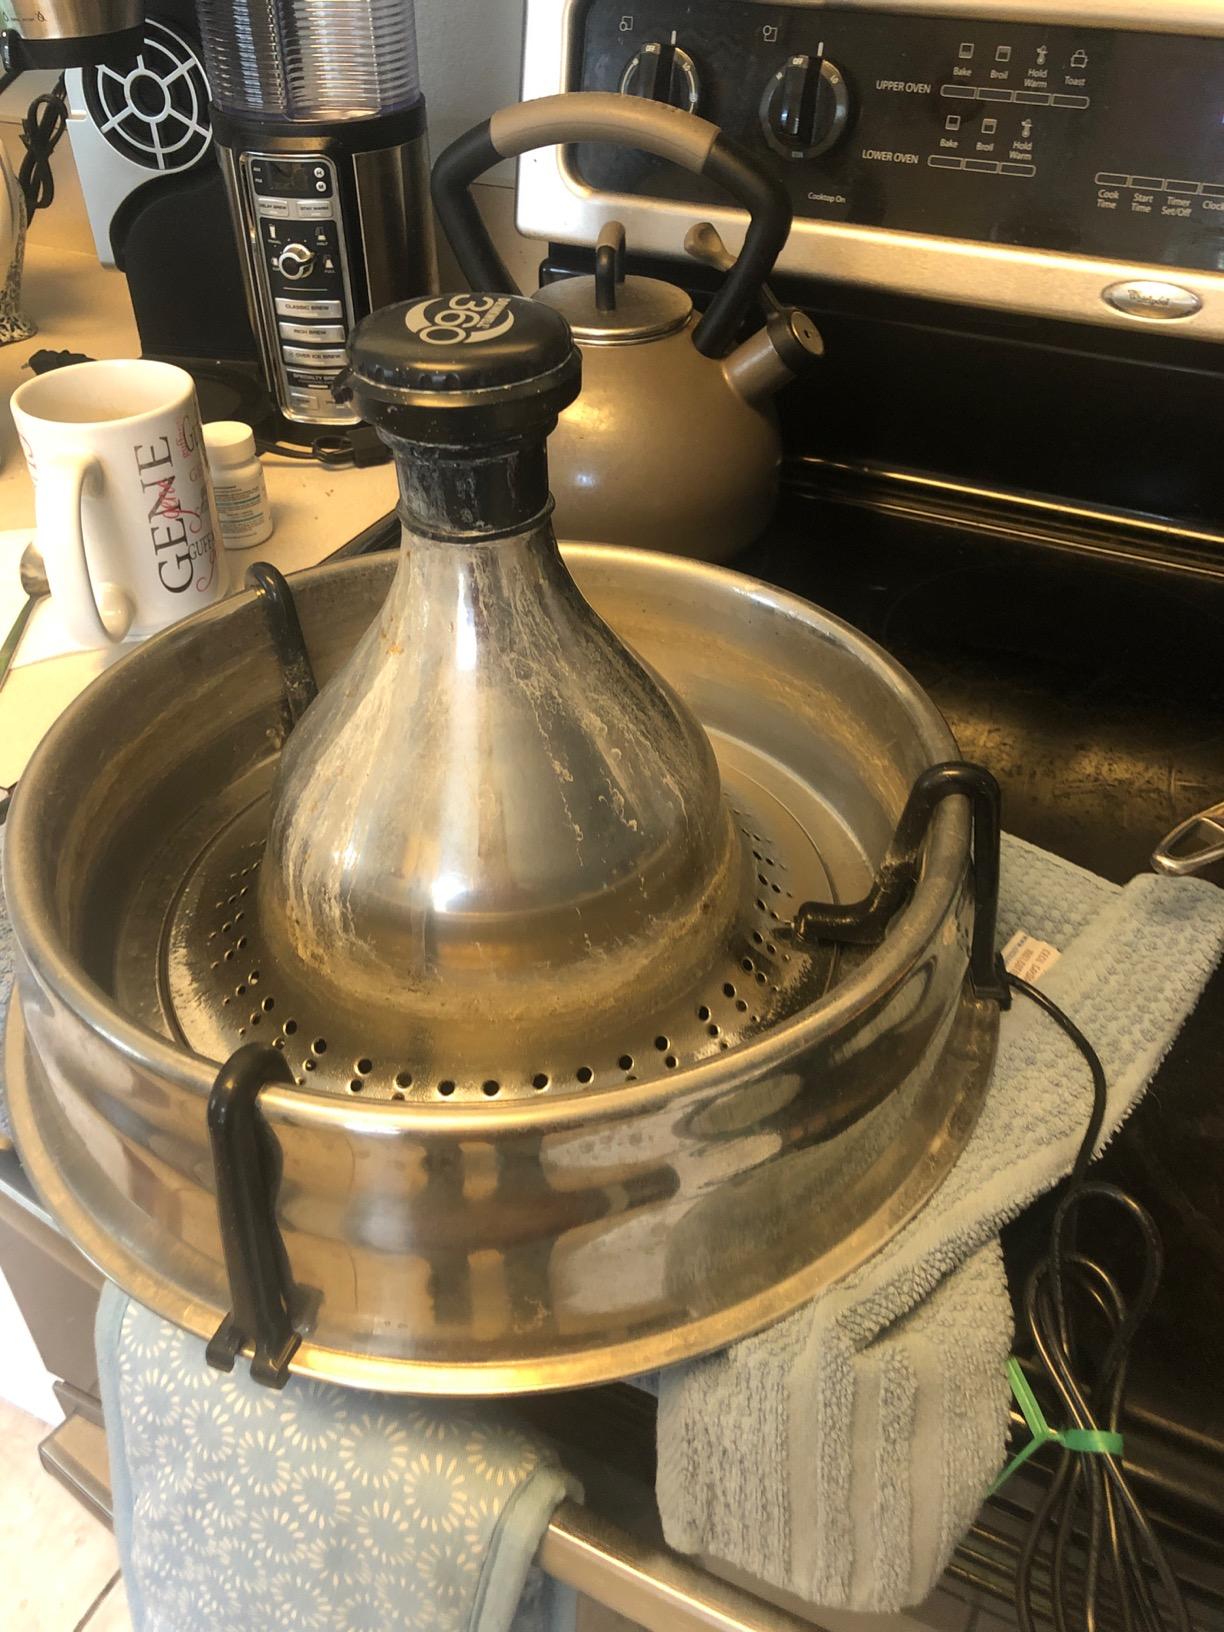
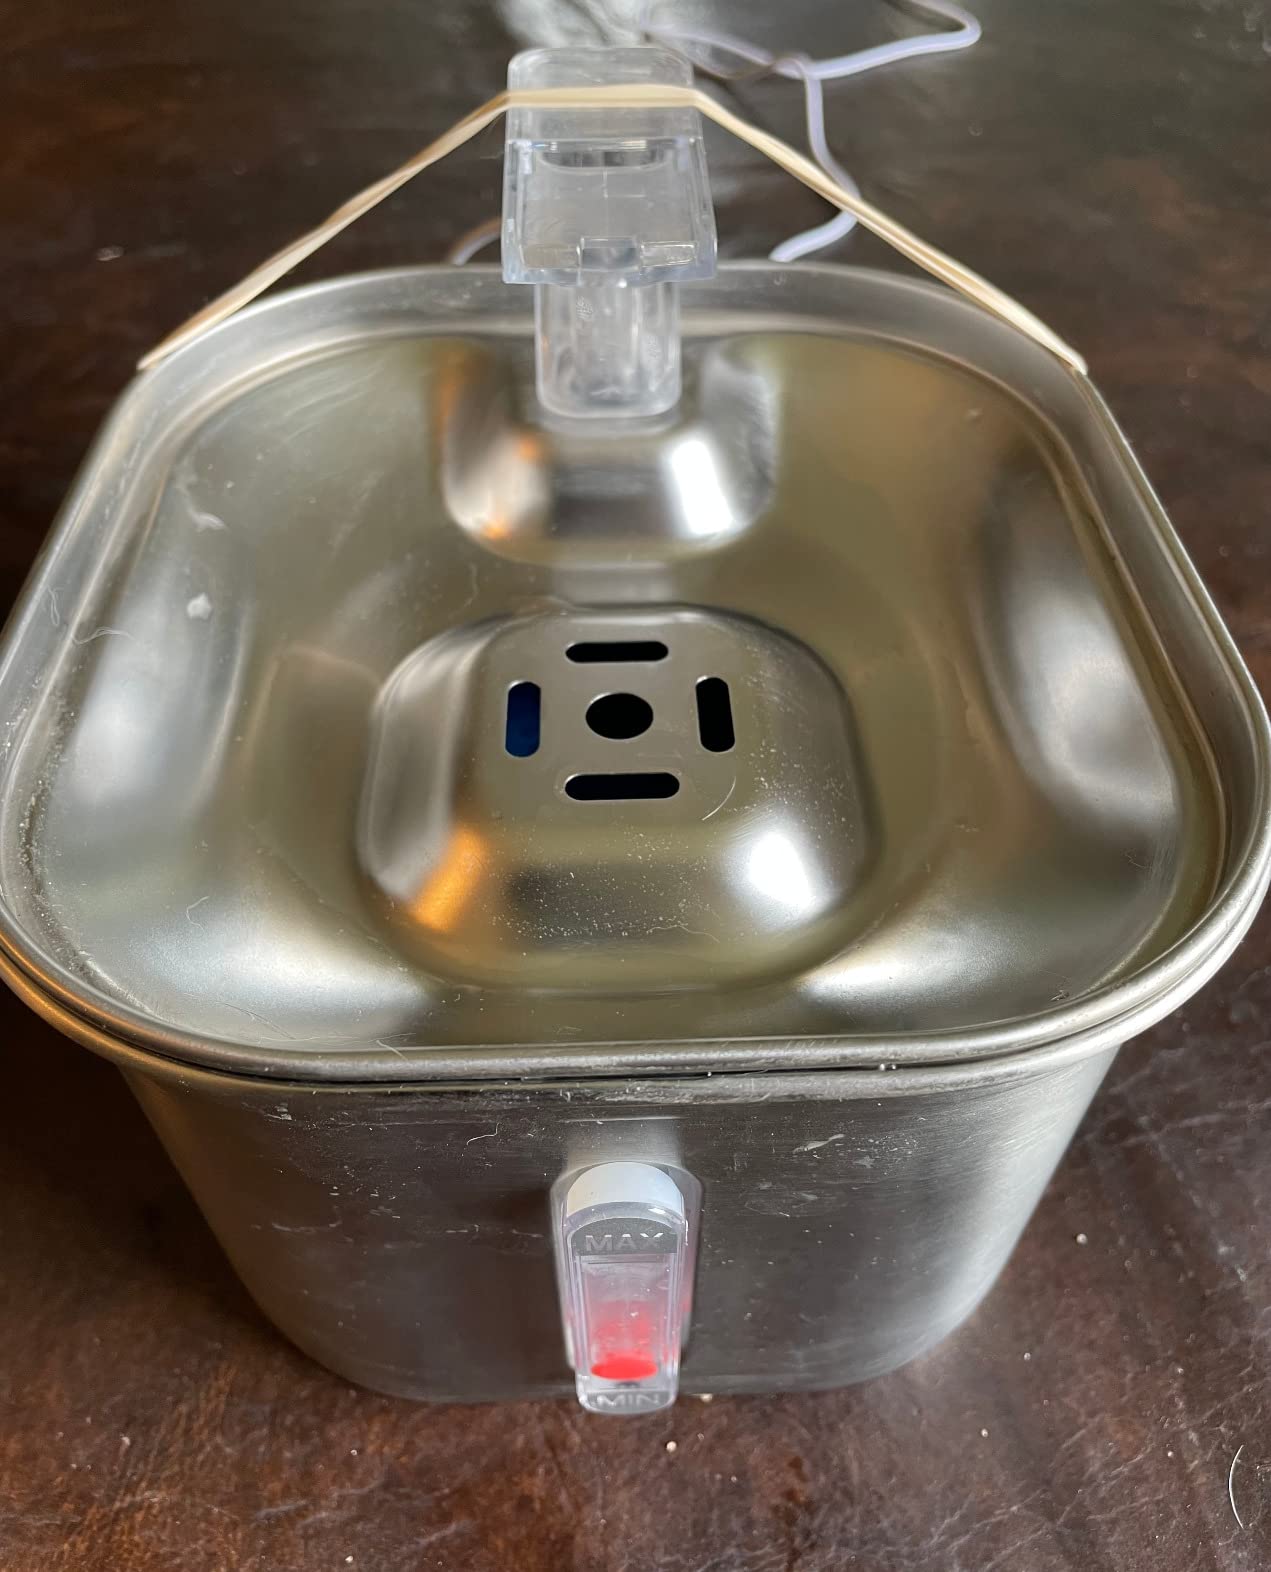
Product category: items_bowl
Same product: no